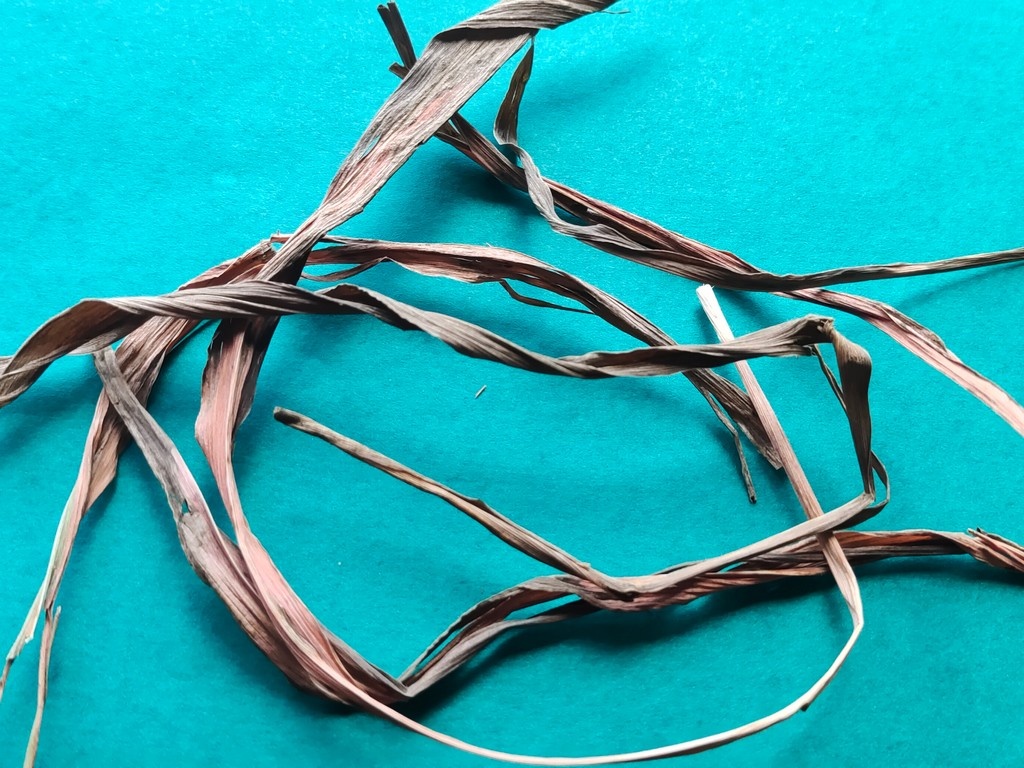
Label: Dried